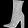
Label: Ankle boot